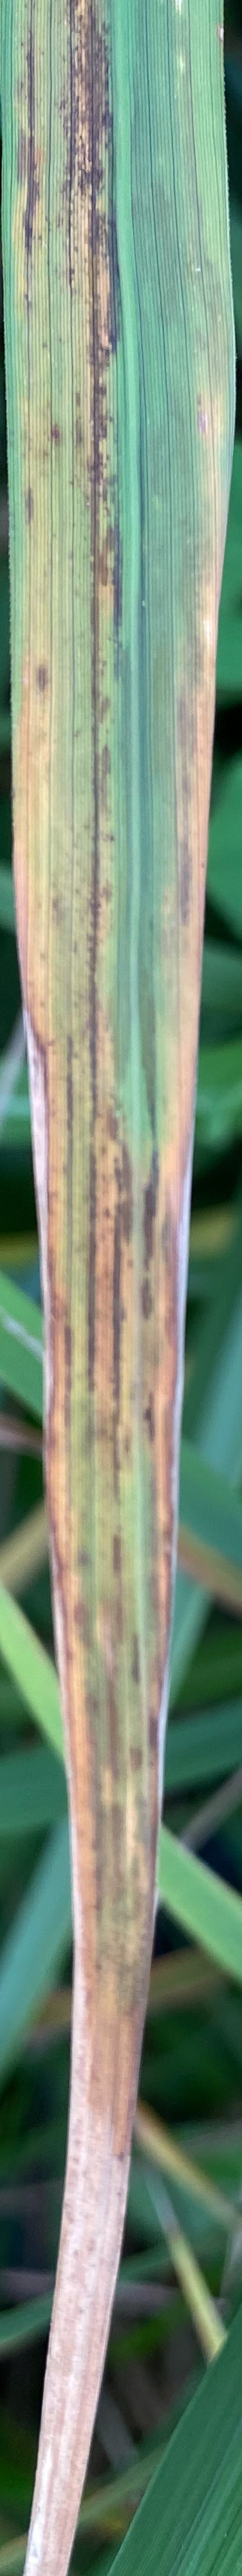
Nhãn: P